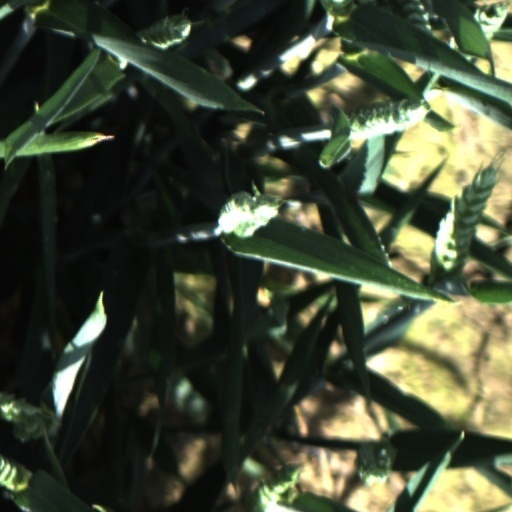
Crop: wheat